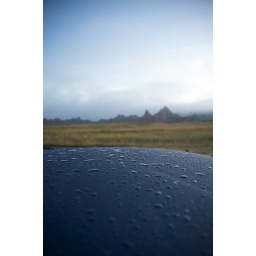
Rain drops on roof of car in Badlands National Park, South Dakota.